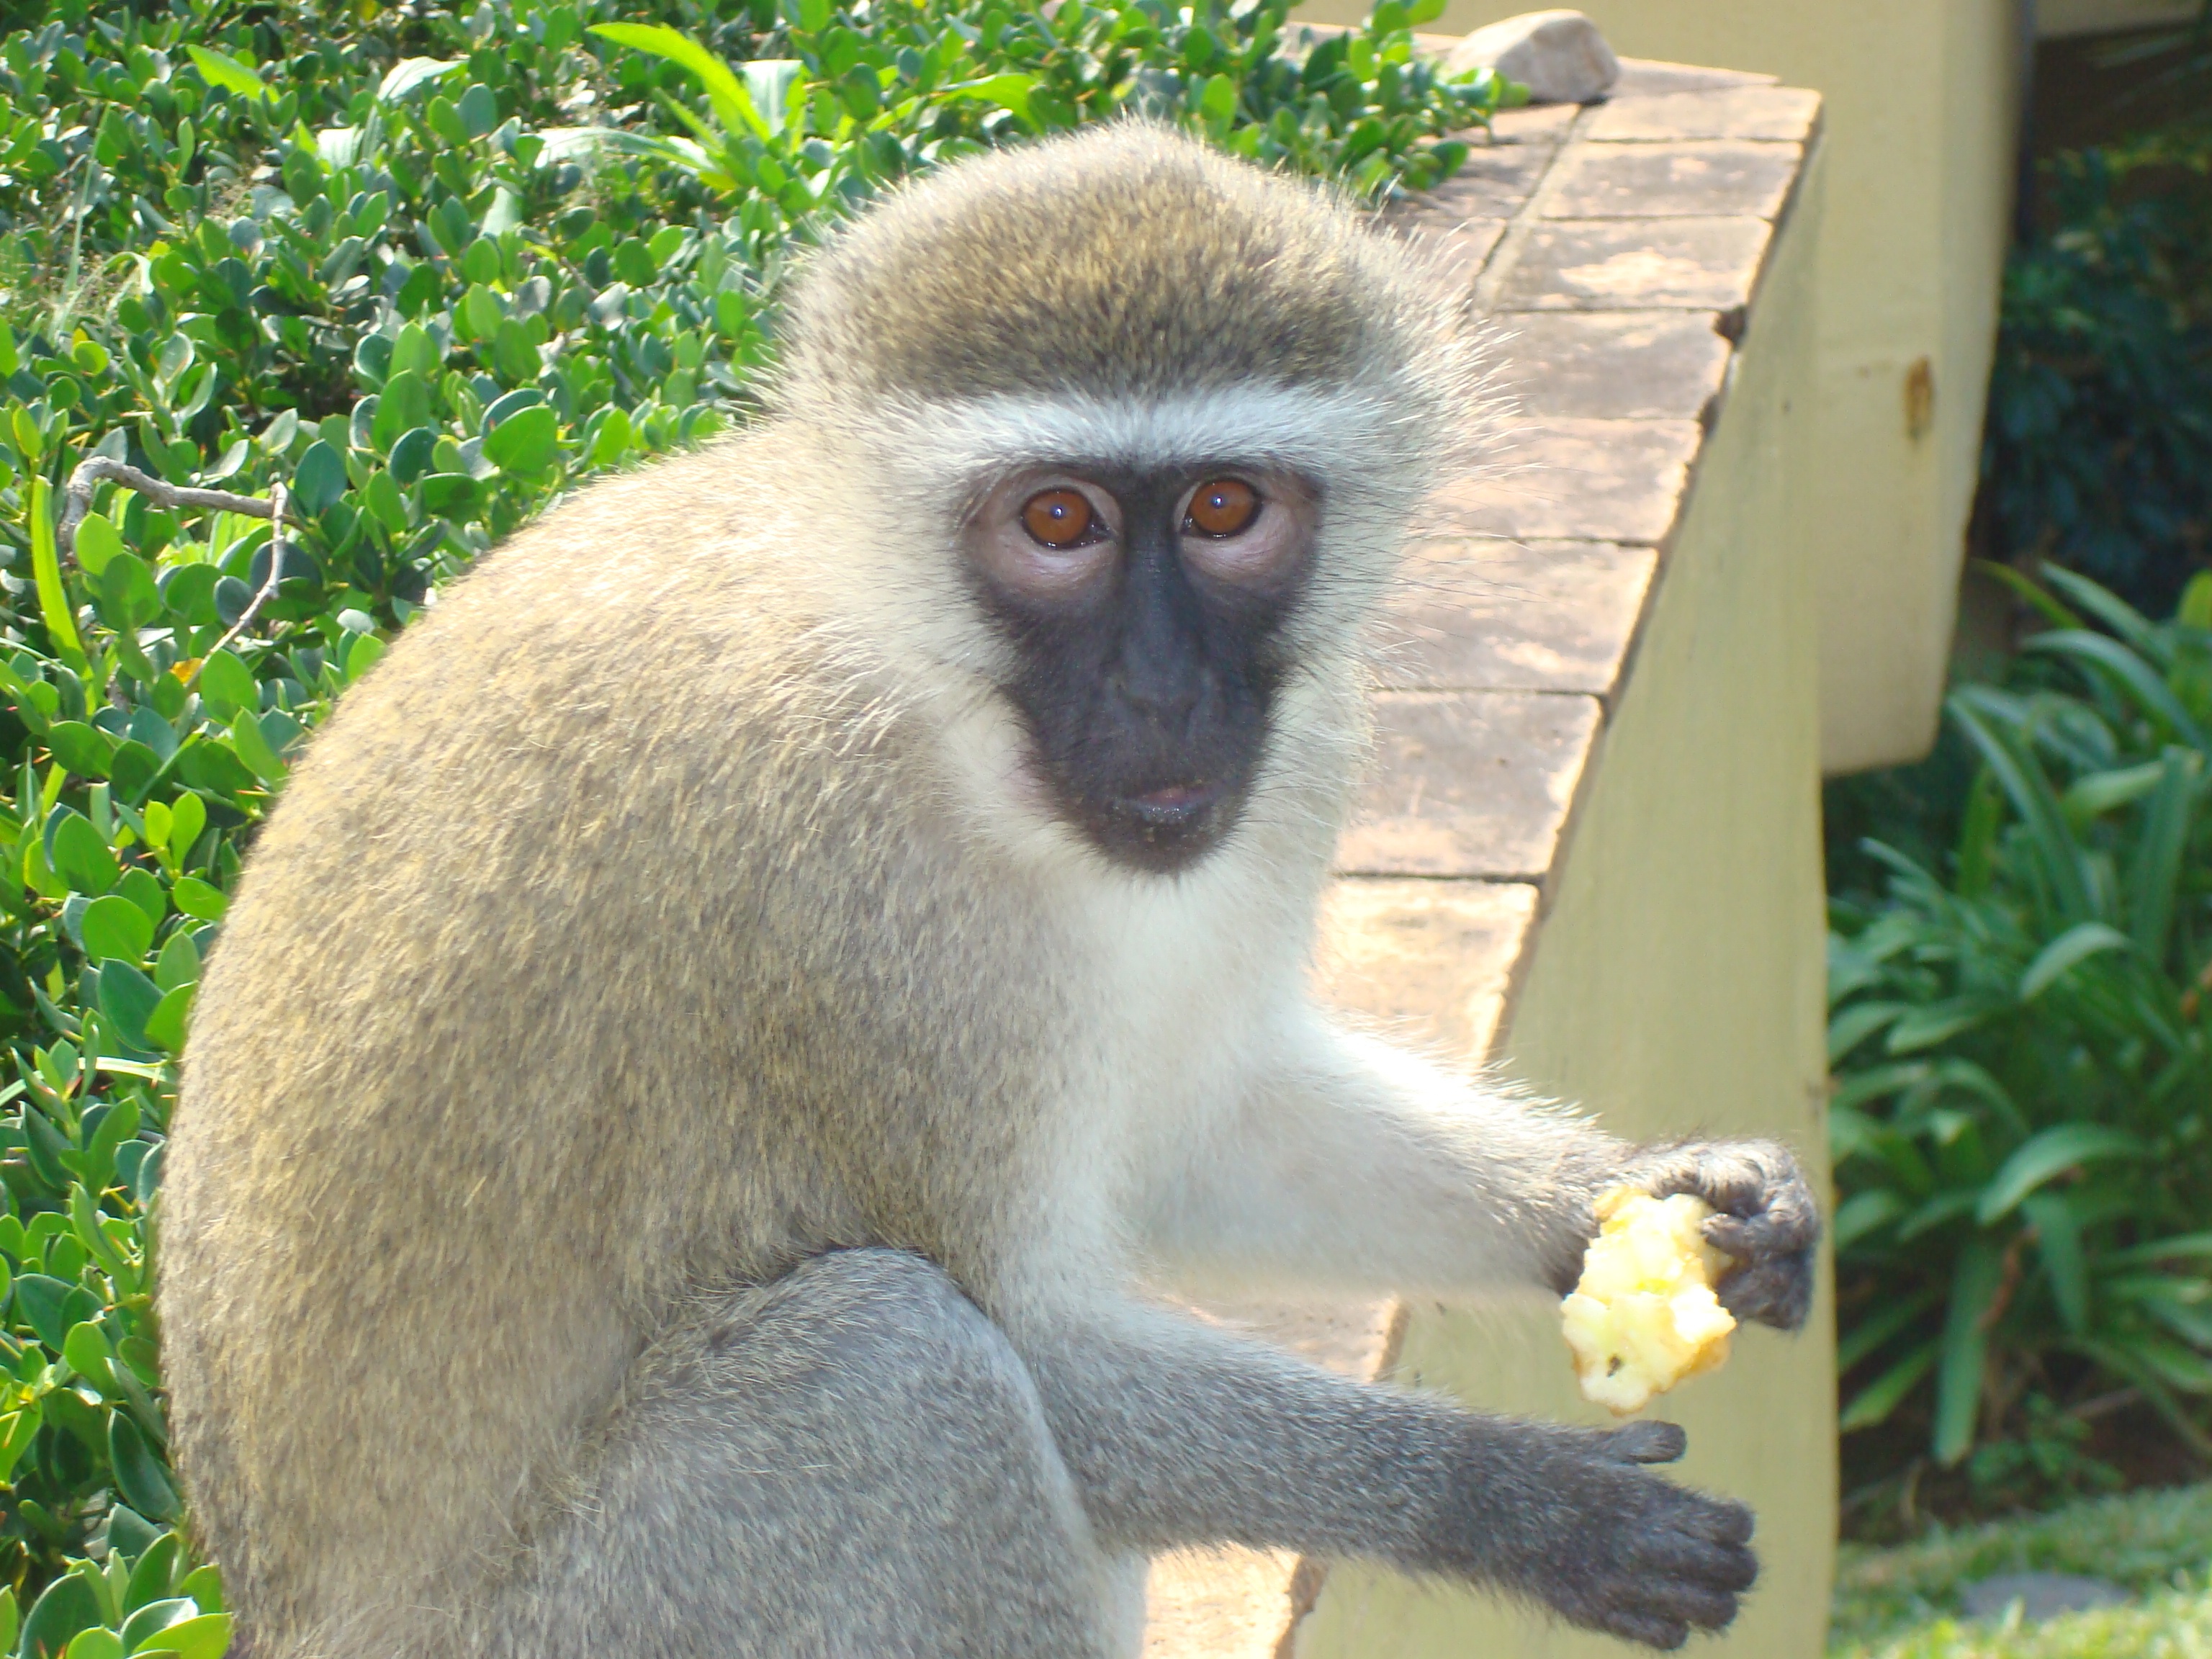
wildlife, mammal, fauna, primate, squirrel monkey, vertebrate, macaque, old world monkey, new world monkey